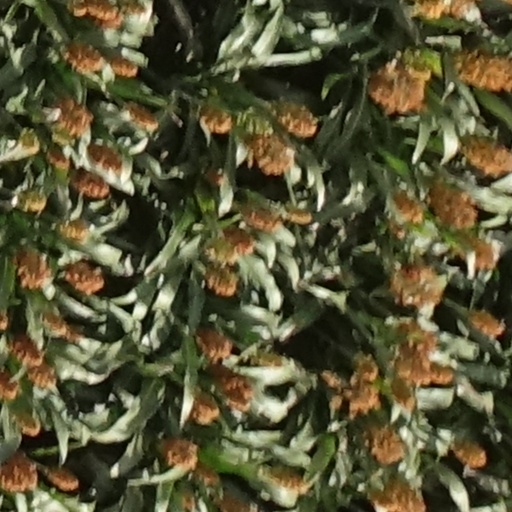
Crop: sorghum